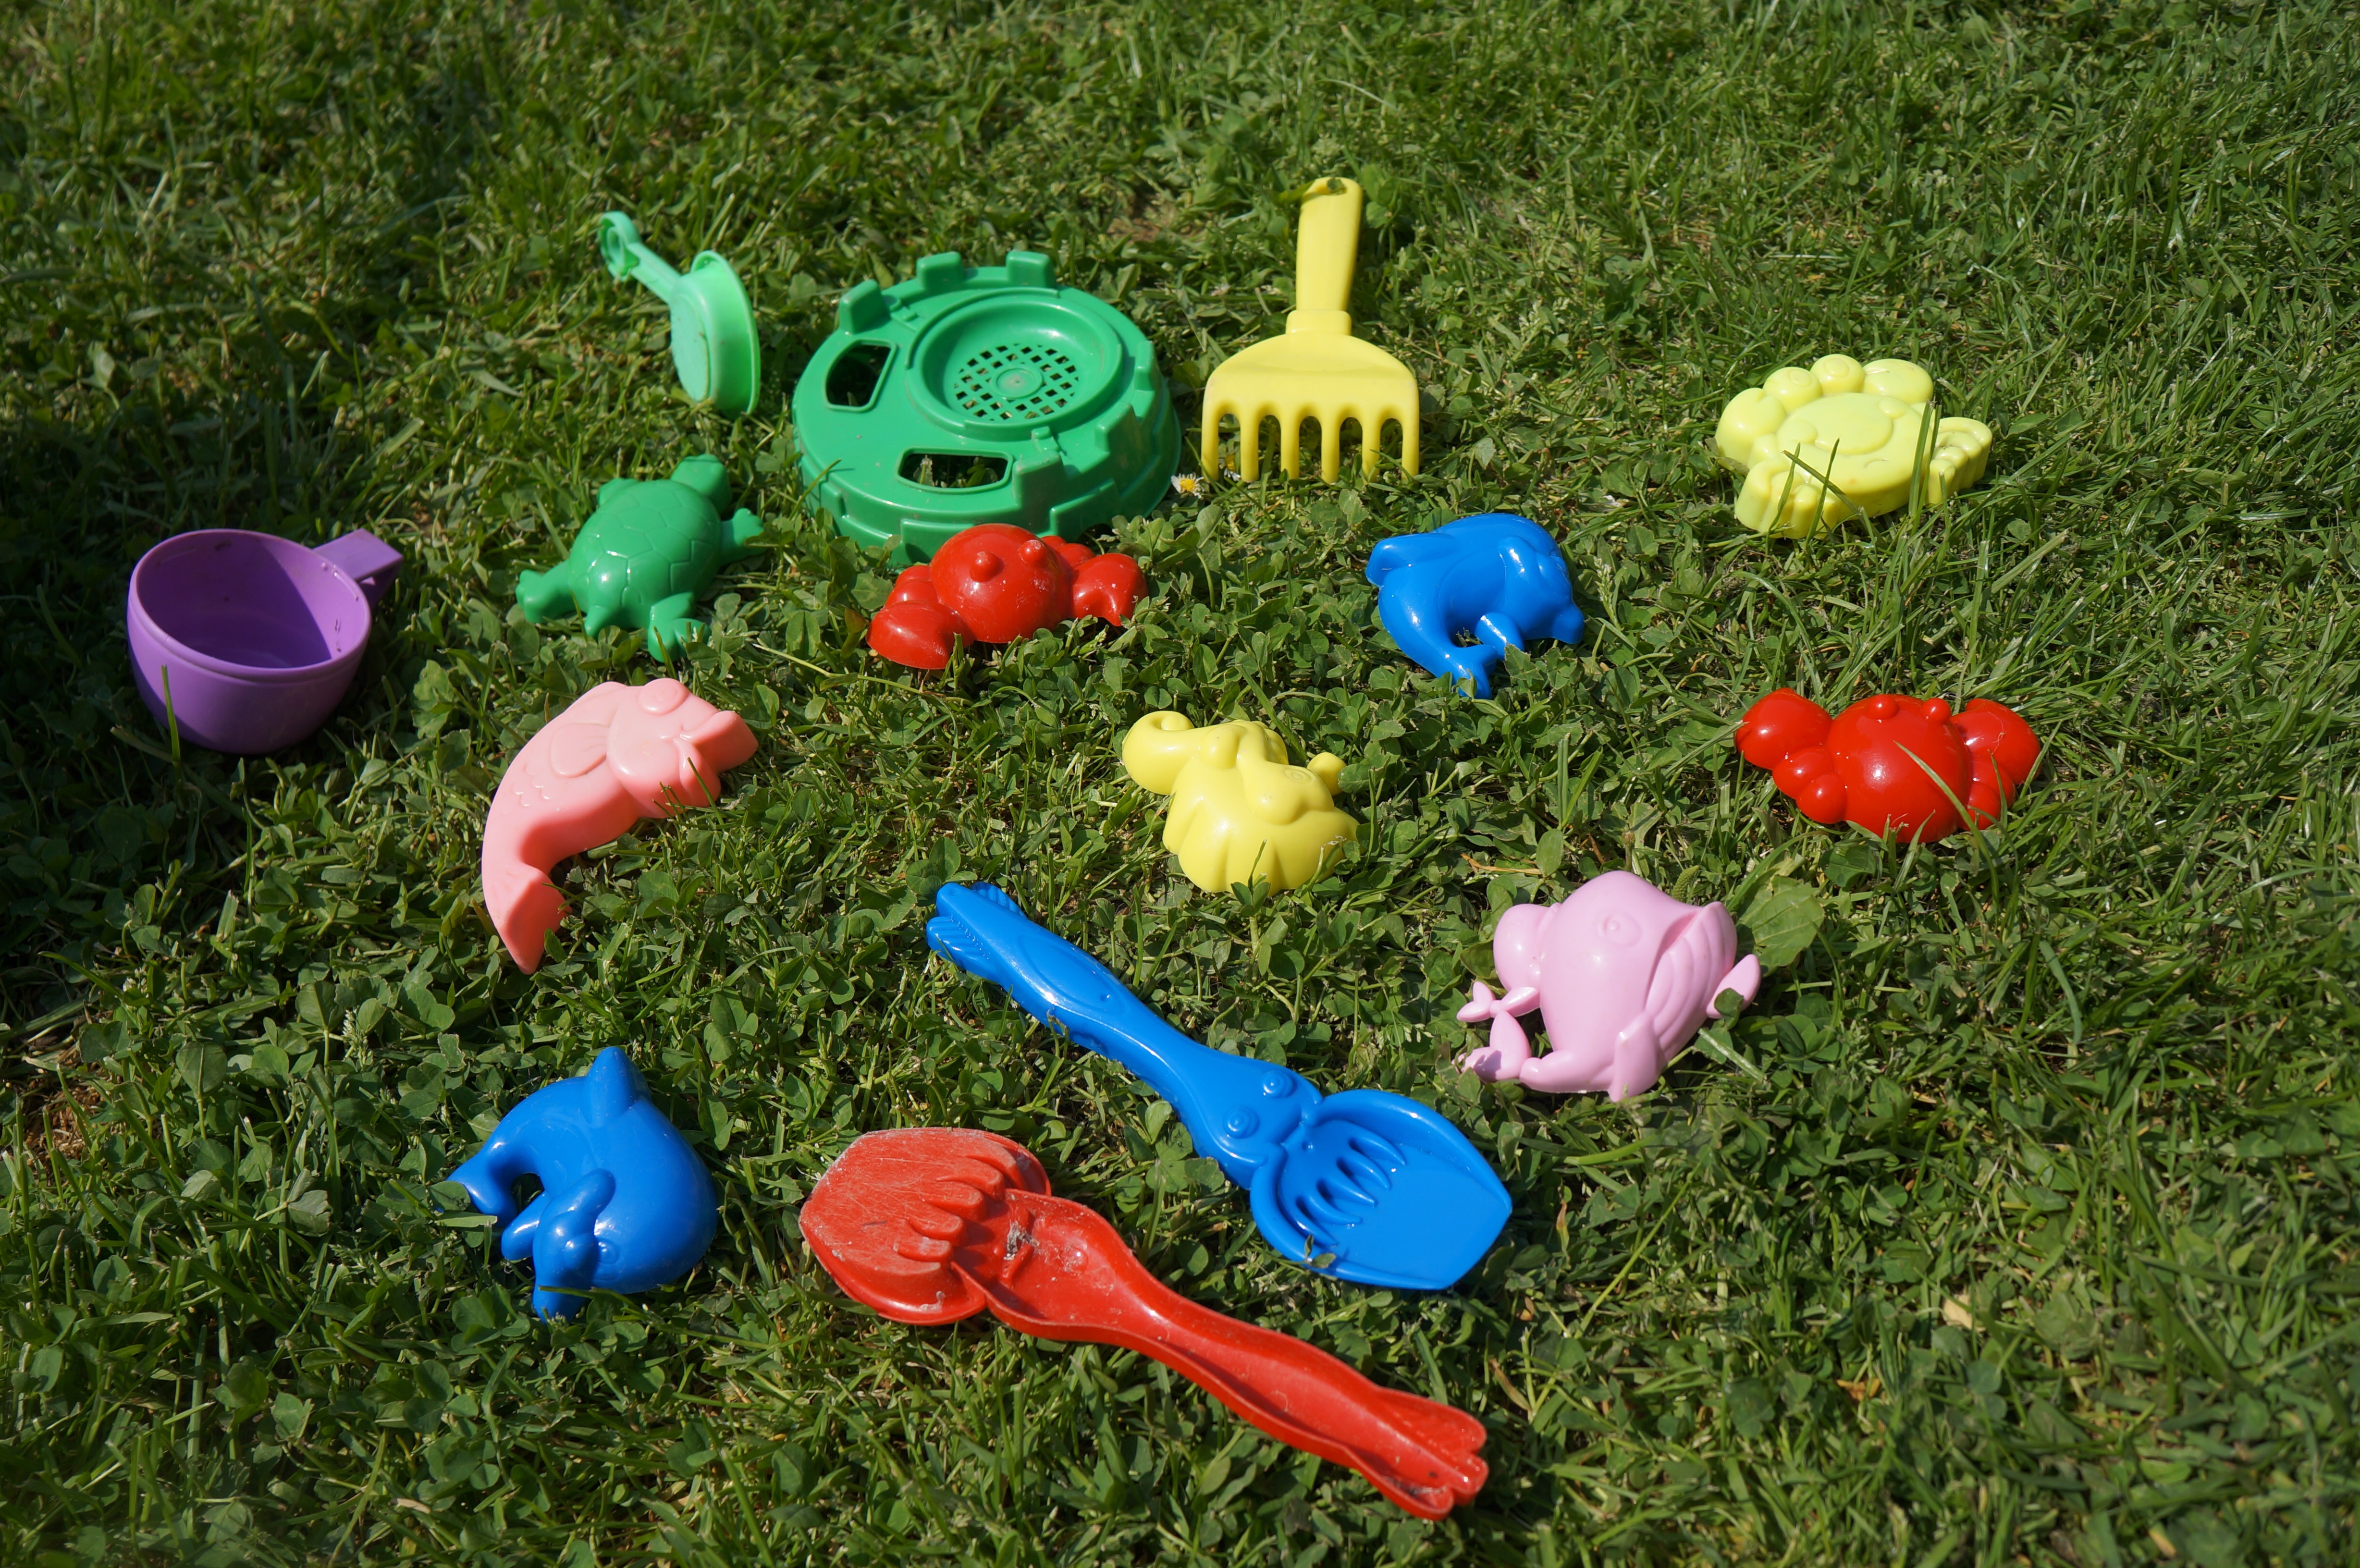
grass, lawn, play, flower, playing, product, kids, fun, playground, toys, yard, outdoor play equipment